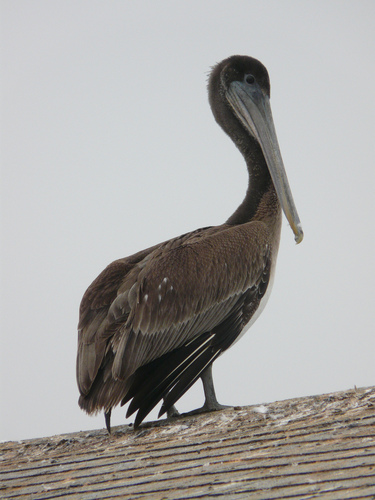
this a large dull brown bird with large wings, long neck, and a long gray bill.
this is a large brown and grey bird with a long neck and a large white beak.
this bird is brown and has a long, pointy beak.
a large bird with a gray body and face, long neck and extra large gray bill.
this bird has a long bill, a very long black neck, and webbed feeta large bird with grey coloring. the bird has a long light grey bill, a long dark grey neck, and large medium grey-brown wings with a few small white spots and the secondaries which are a lighter grey color.
this bird is grey with black and has a long, pointy beak.
this bird has a very long pointed beak and a very tall standing head.
this particular bird has a belly that is gray and black
this large bird looks like a pelican with a brownish grey body and a large grey beak.
Species: Brown Pelican